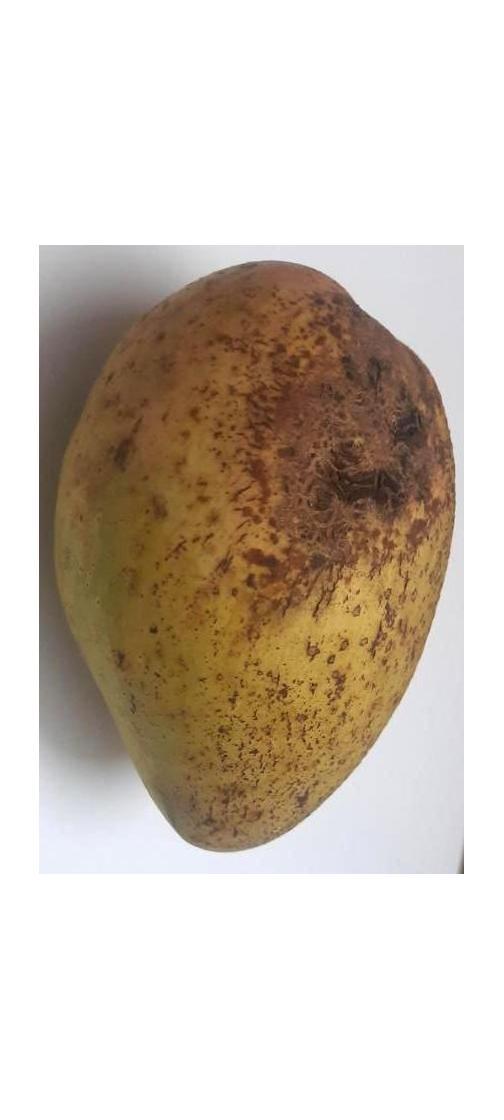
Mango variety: Ashshina Classic